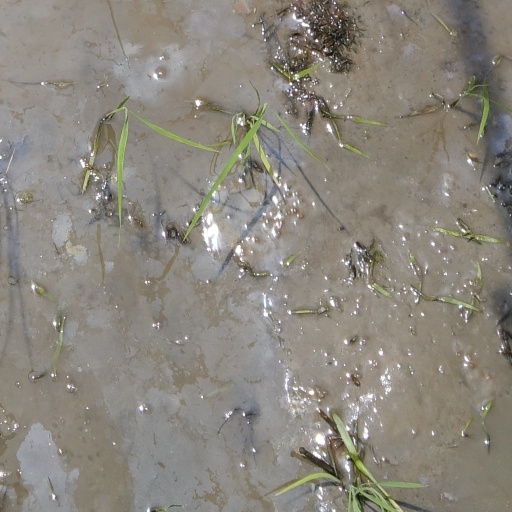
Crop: rice